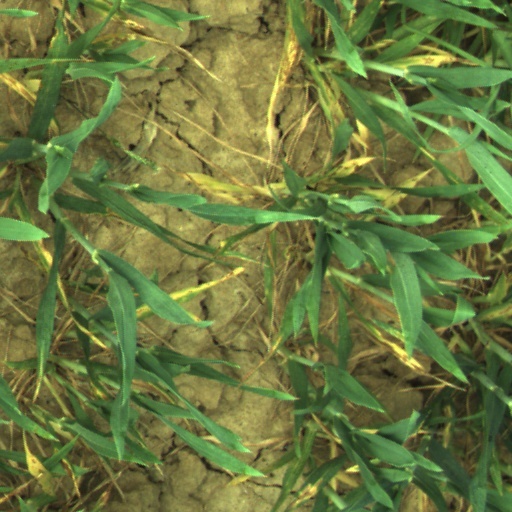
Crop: wheat